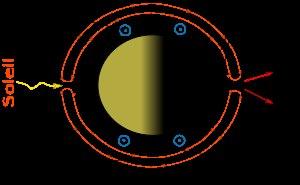
L’atmosphère de Vénus a été découverte en 1761 par le polymathe russe Mikhaïl Lomonossov. Elle est plus dense et plus chaude que celle de la Terre. La température et la pression à la surface sont respectivement de 740 K et 93 bar. Des nuages opaques faits d'acide sulfurique se trouvent dans l'atmosphère, rendant l'observation optique de la surface impossible. Les informations concernant la topographie de Vénus ont été obtenues exclusivement par image radar. Les principaux gaz atmosphériques de Vénus sont le dioxyde de carbone et l'azote. Les autres composants sont présents seulement sous forme de traces.